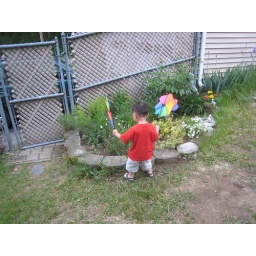
plants them in the flower bed